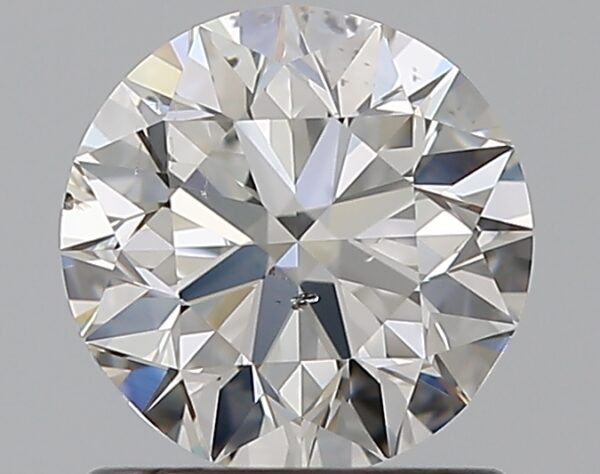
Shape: round
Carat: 1
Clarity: SI1
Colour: G
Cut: EX
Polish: EX
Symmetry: VG
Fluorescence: N
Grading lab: GIA
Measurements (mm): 6.31 x 6.36 x 3.99